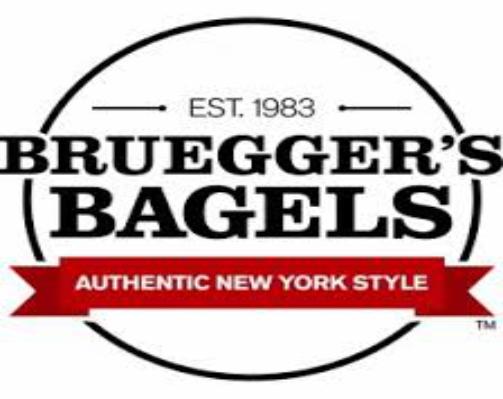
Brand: Bruegger's
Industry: Food